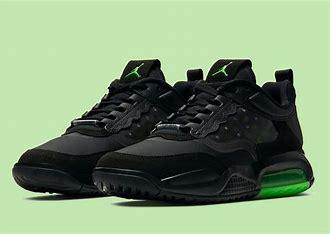
Brand: Jordan
Model: Max 200